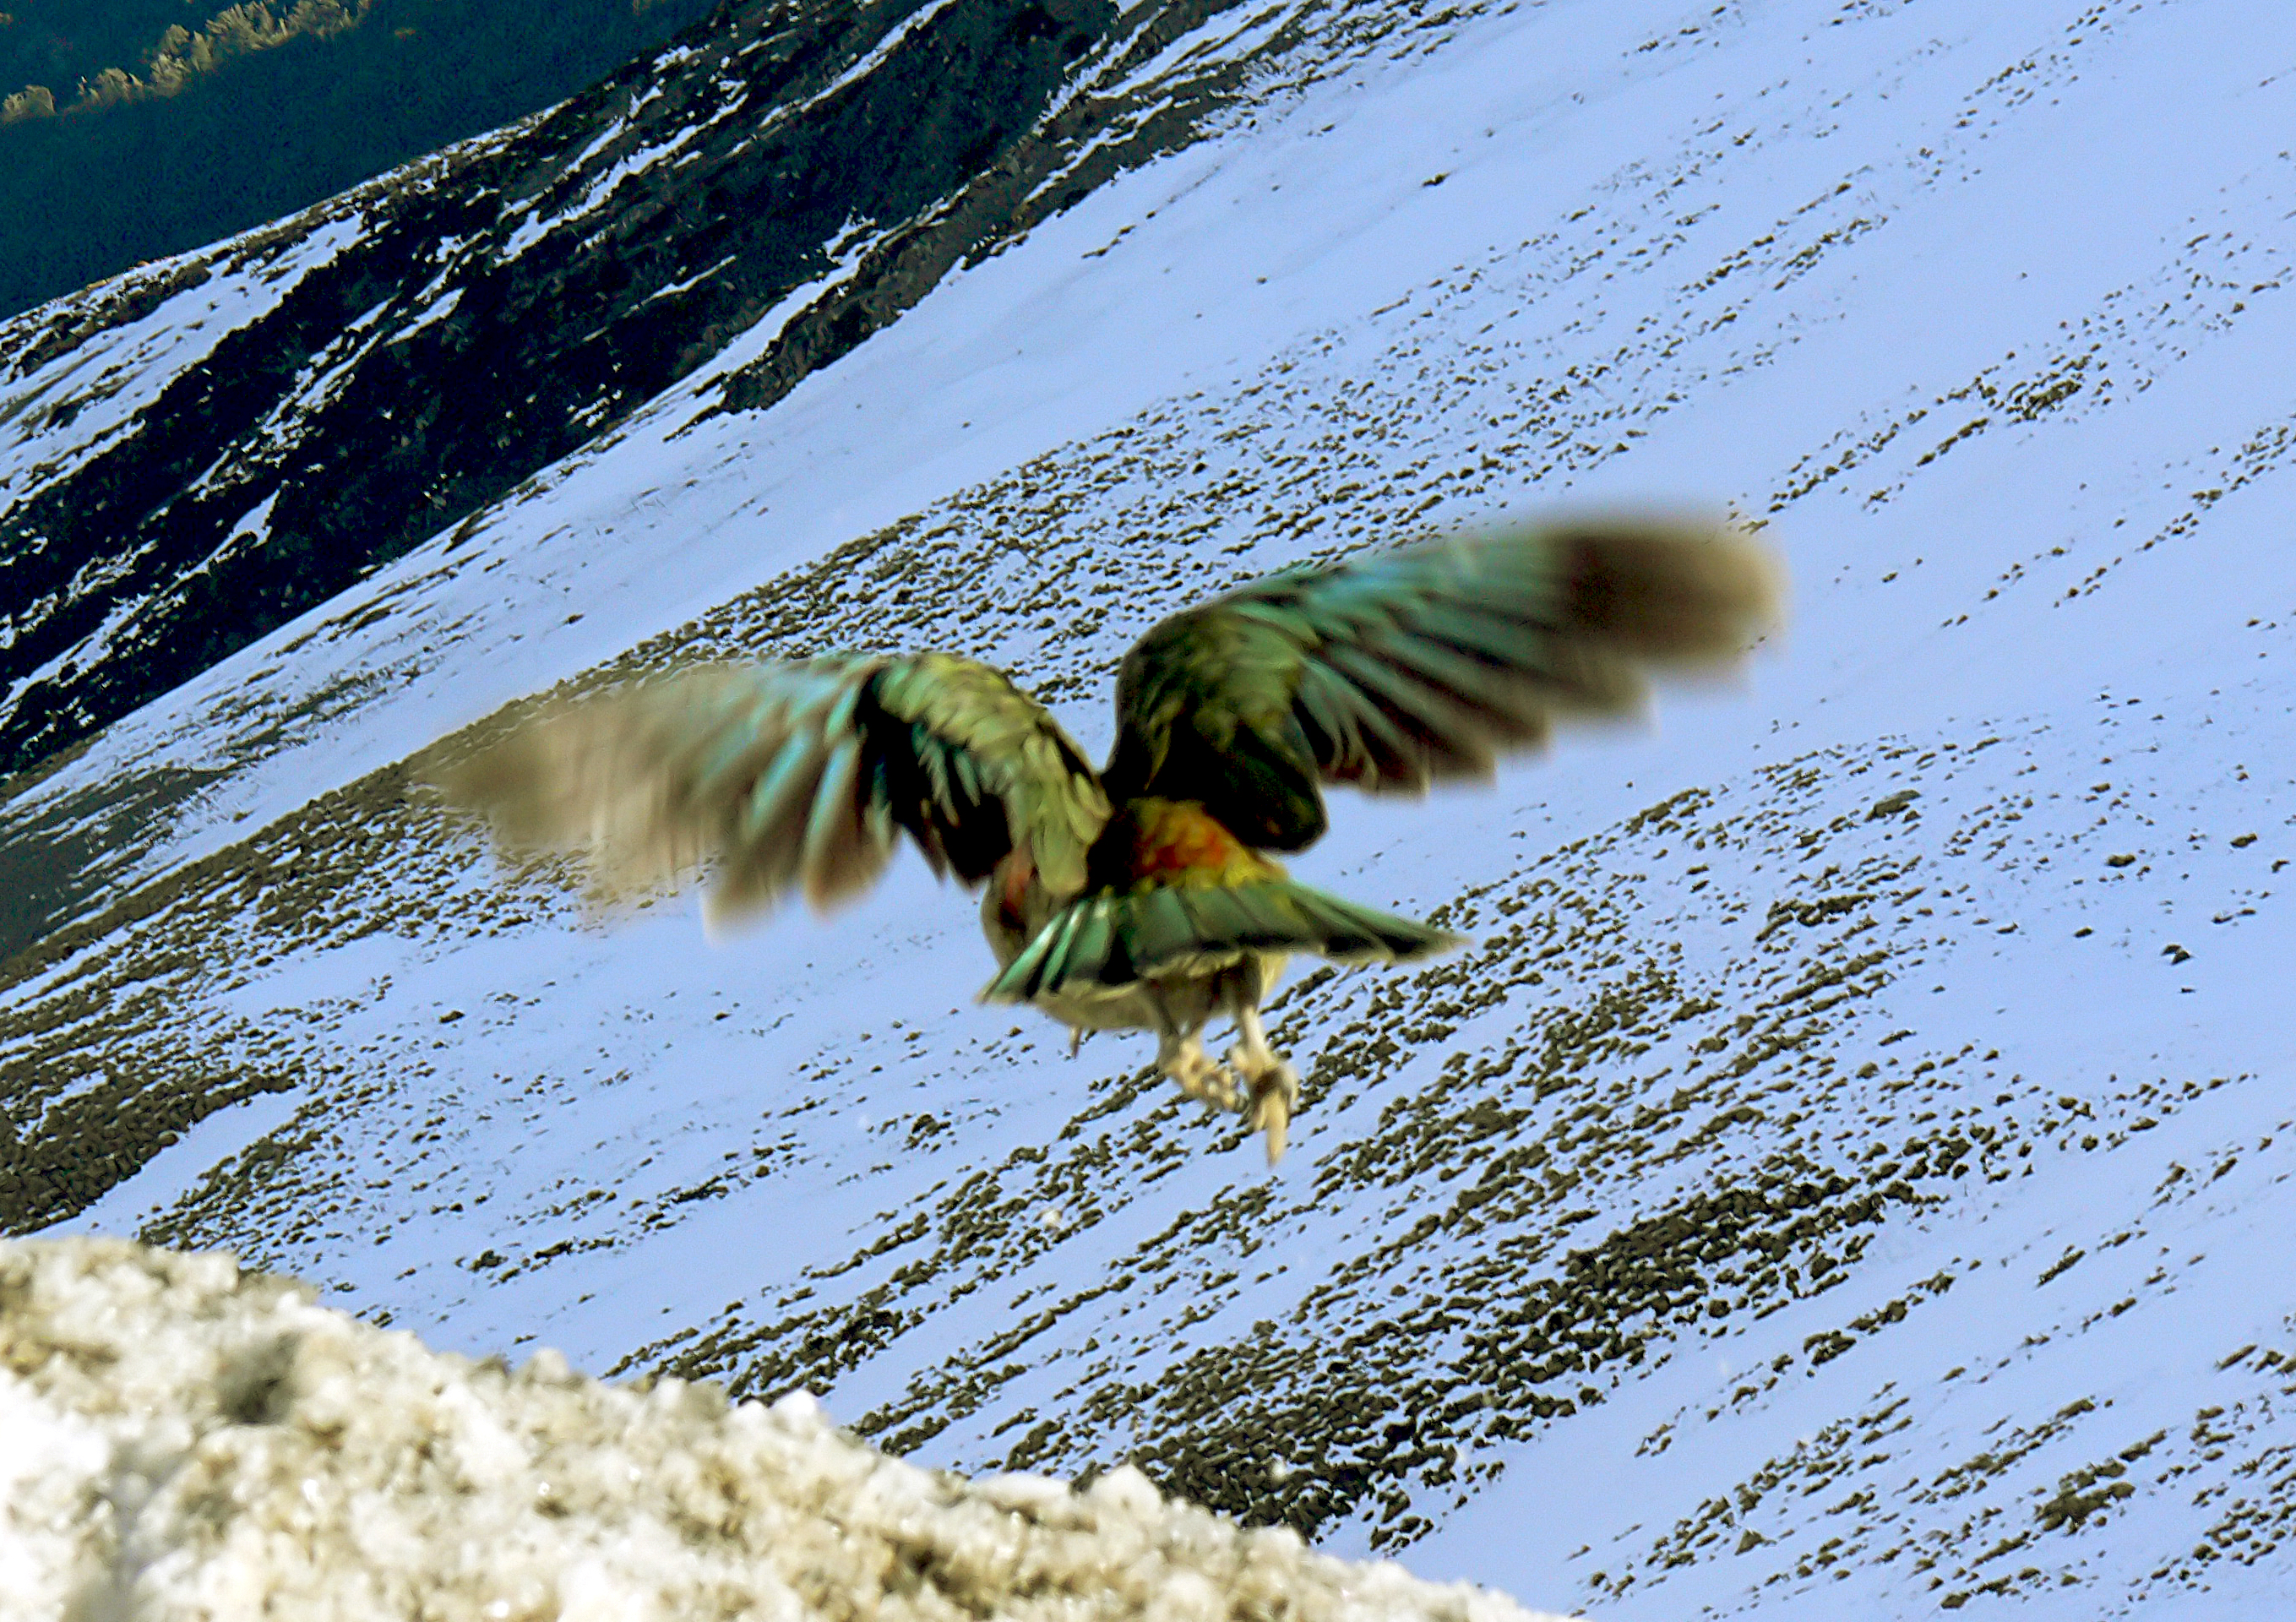
nature, snow, bird, wing, wildlife, alpine, fauna, newzealand, vertebrate, parrot, flickrsbestcreatures, kea, nestornotabilis, newzealandnativebird, birdflying, mountainparrot, parakeet, perching bird